InterCity (Switzerland)

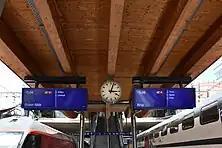
Departures board for IC 61 and IC 8 in Bern

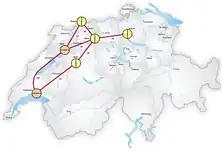
Rail 2000 nodes

The operation of the Swiss InterCity train network is based on the concept of the cadenced timetable. Appeared during the schedule change of December 12, 1982, it ensures that each line is served at least every hour with the same service at the same minutes. When trains cross at the right minutes in stations, this ensures efficient and systematic connections between the different lines every hour. These stations are called nodal points.